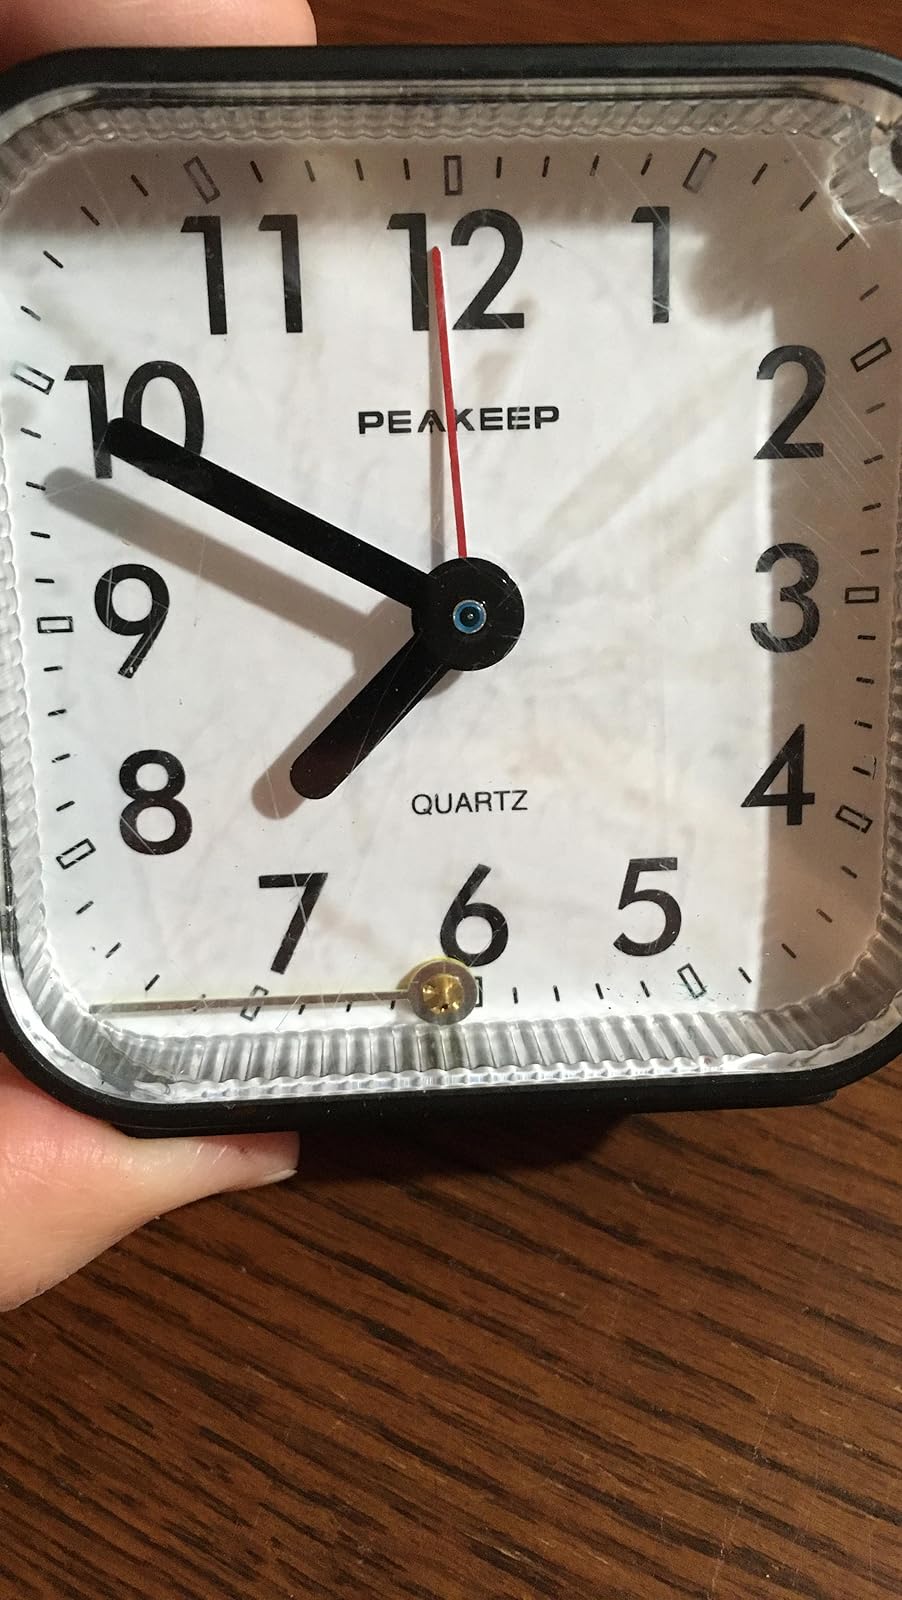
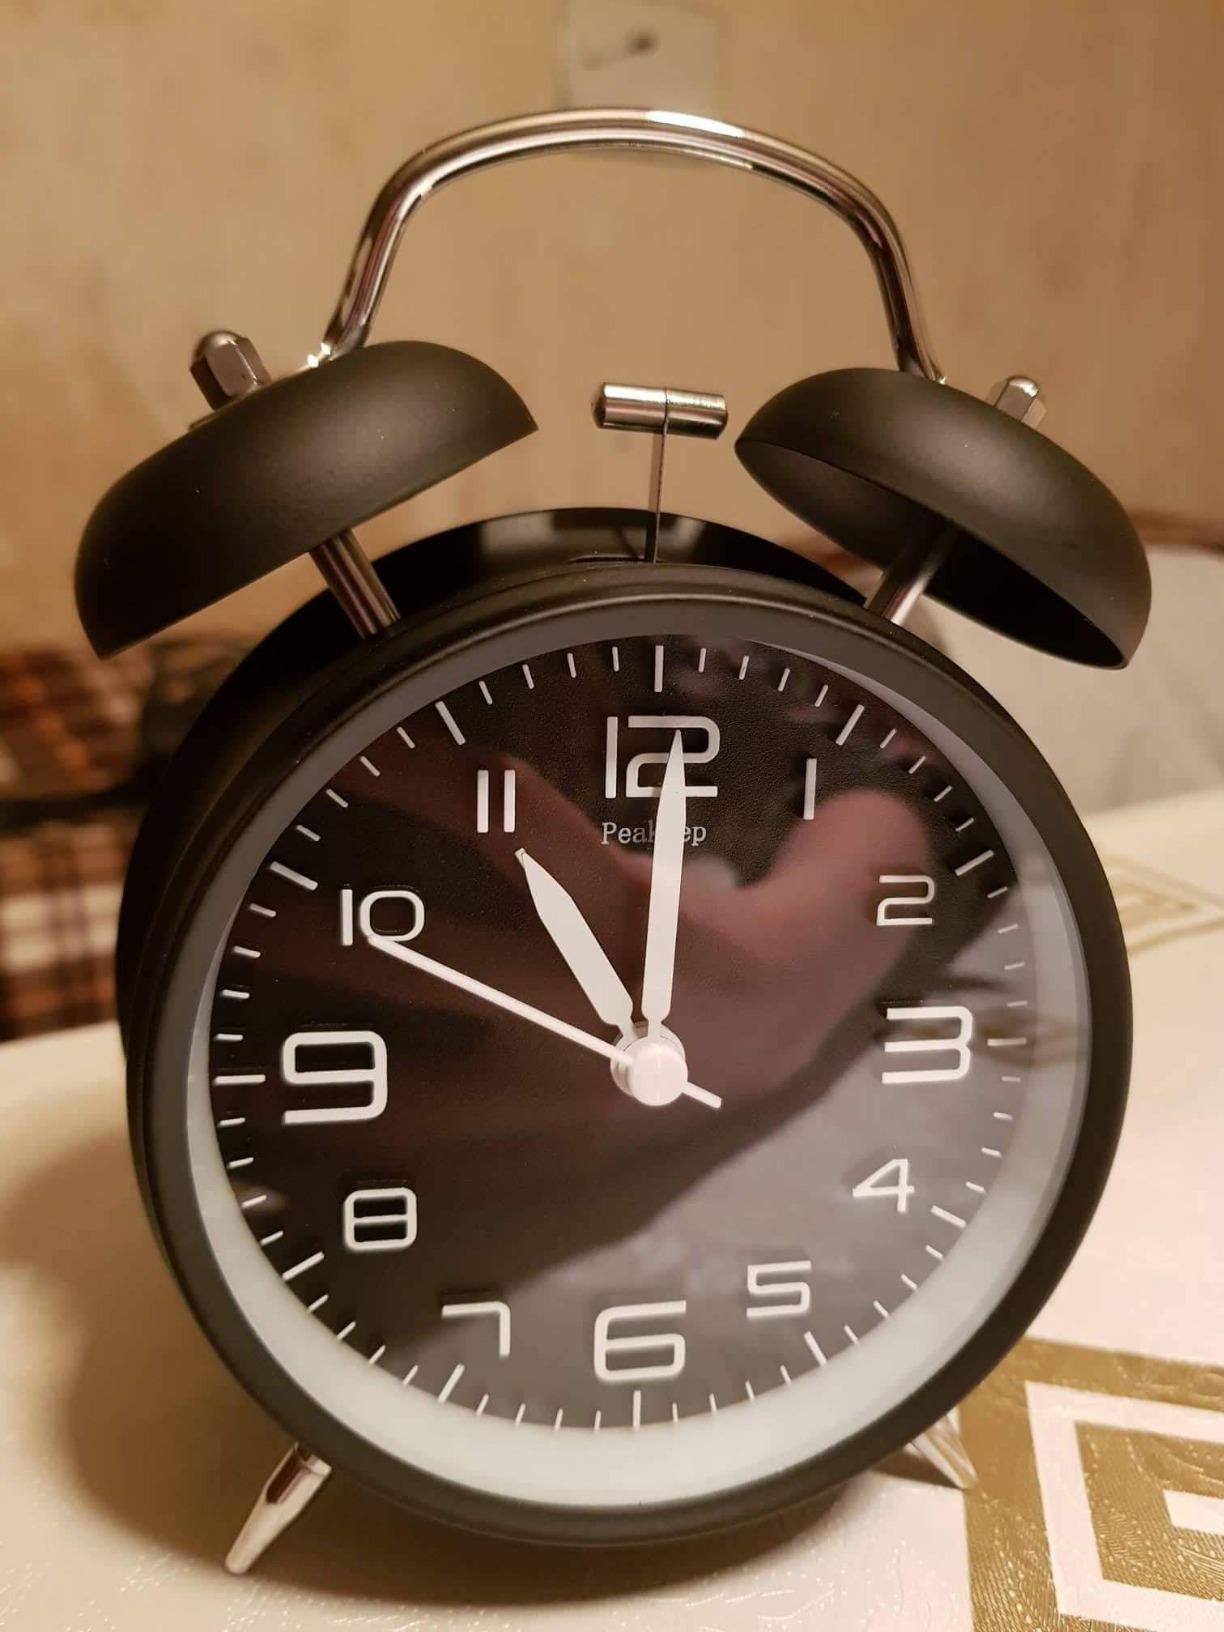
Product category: clock
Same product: no